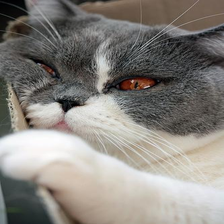
Species: cat
Breed: British Shorthair